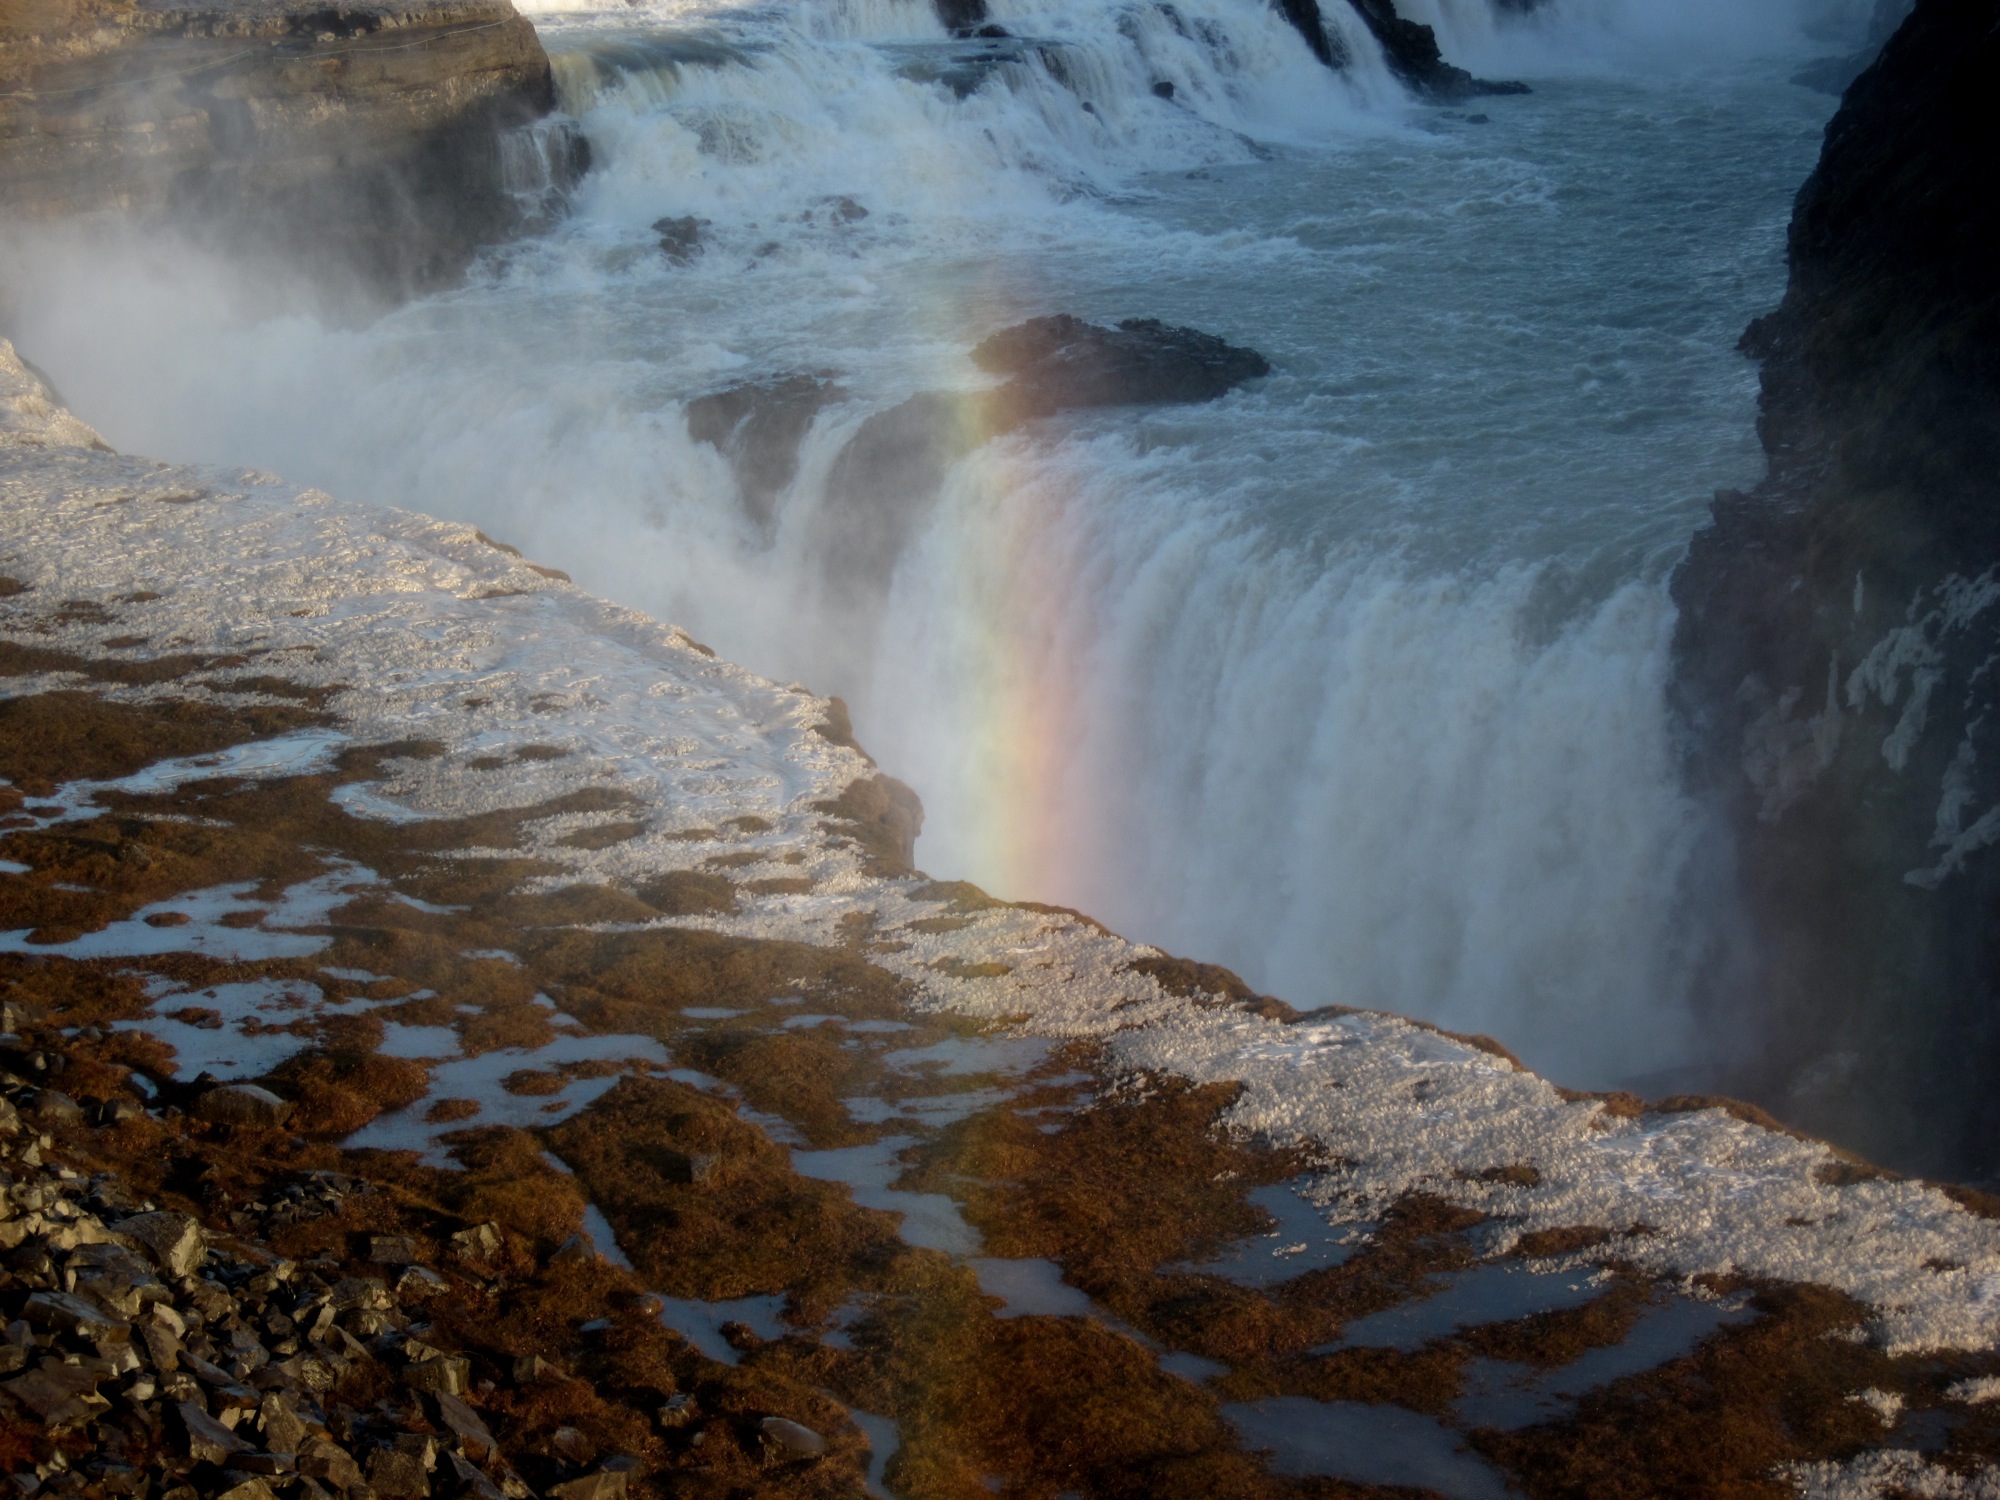
sea, coast, water, nature, rock, waterfall, morning, wave, river, stream, rapid, iceland, body of water, water feature, landform, atmospheric phenomenon, geological phenomenon